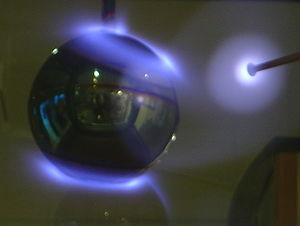
Polarlys
Kunstig polarlys lavet i et laboratorium. (fra Université Paris-Sud (Orsay) i tidsskriftet Journées de la Science i 2005).
Sydlys og nordlys kan ses, når solvinden er kraftigere end normalt med store elektriske udladninger, der slynger elektrisk ladede partikler mod jorden.